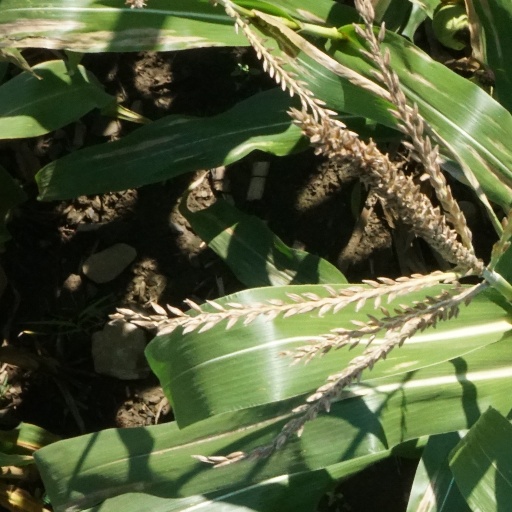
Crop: maize; corn